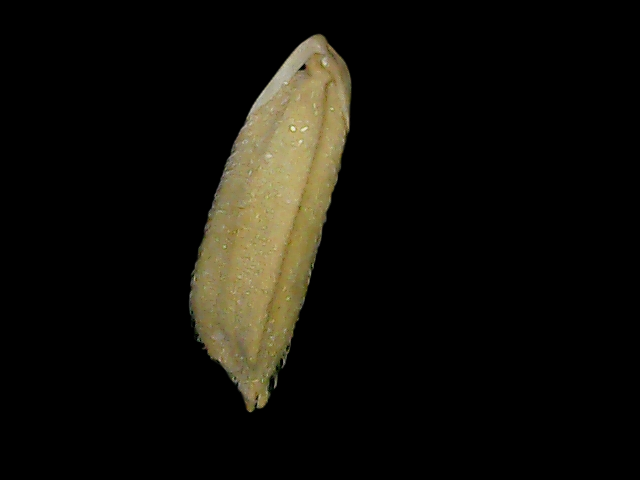
Rice variety: Bd49